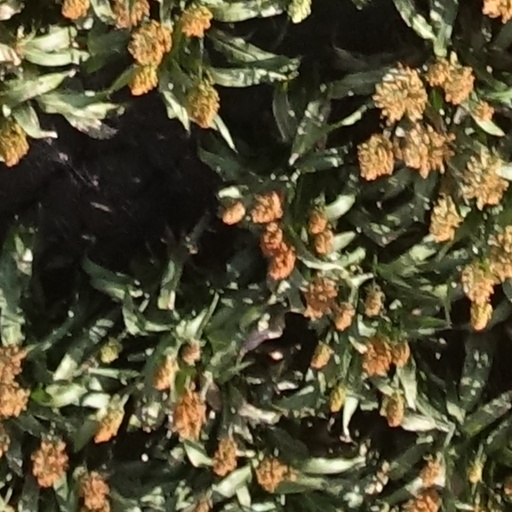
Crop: sorghum